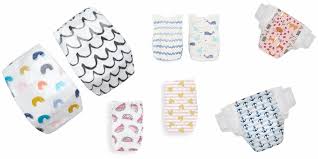
Waste category: trash